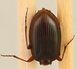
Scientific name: Synuchus impunctatus
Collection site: Bartlett Experimental Forest NEON (BART), plot BART_079